Johanna Sophia Herre

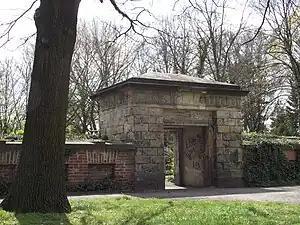
Gravestone at the historical New Cemetery, Dessau.

Imperial Countess Johanna Sophia of Anhalt was in good health all her life. She survived seven of her nine children before dying during her sleep in her home on 5 June 1796 and just one month before her 90th birthday.